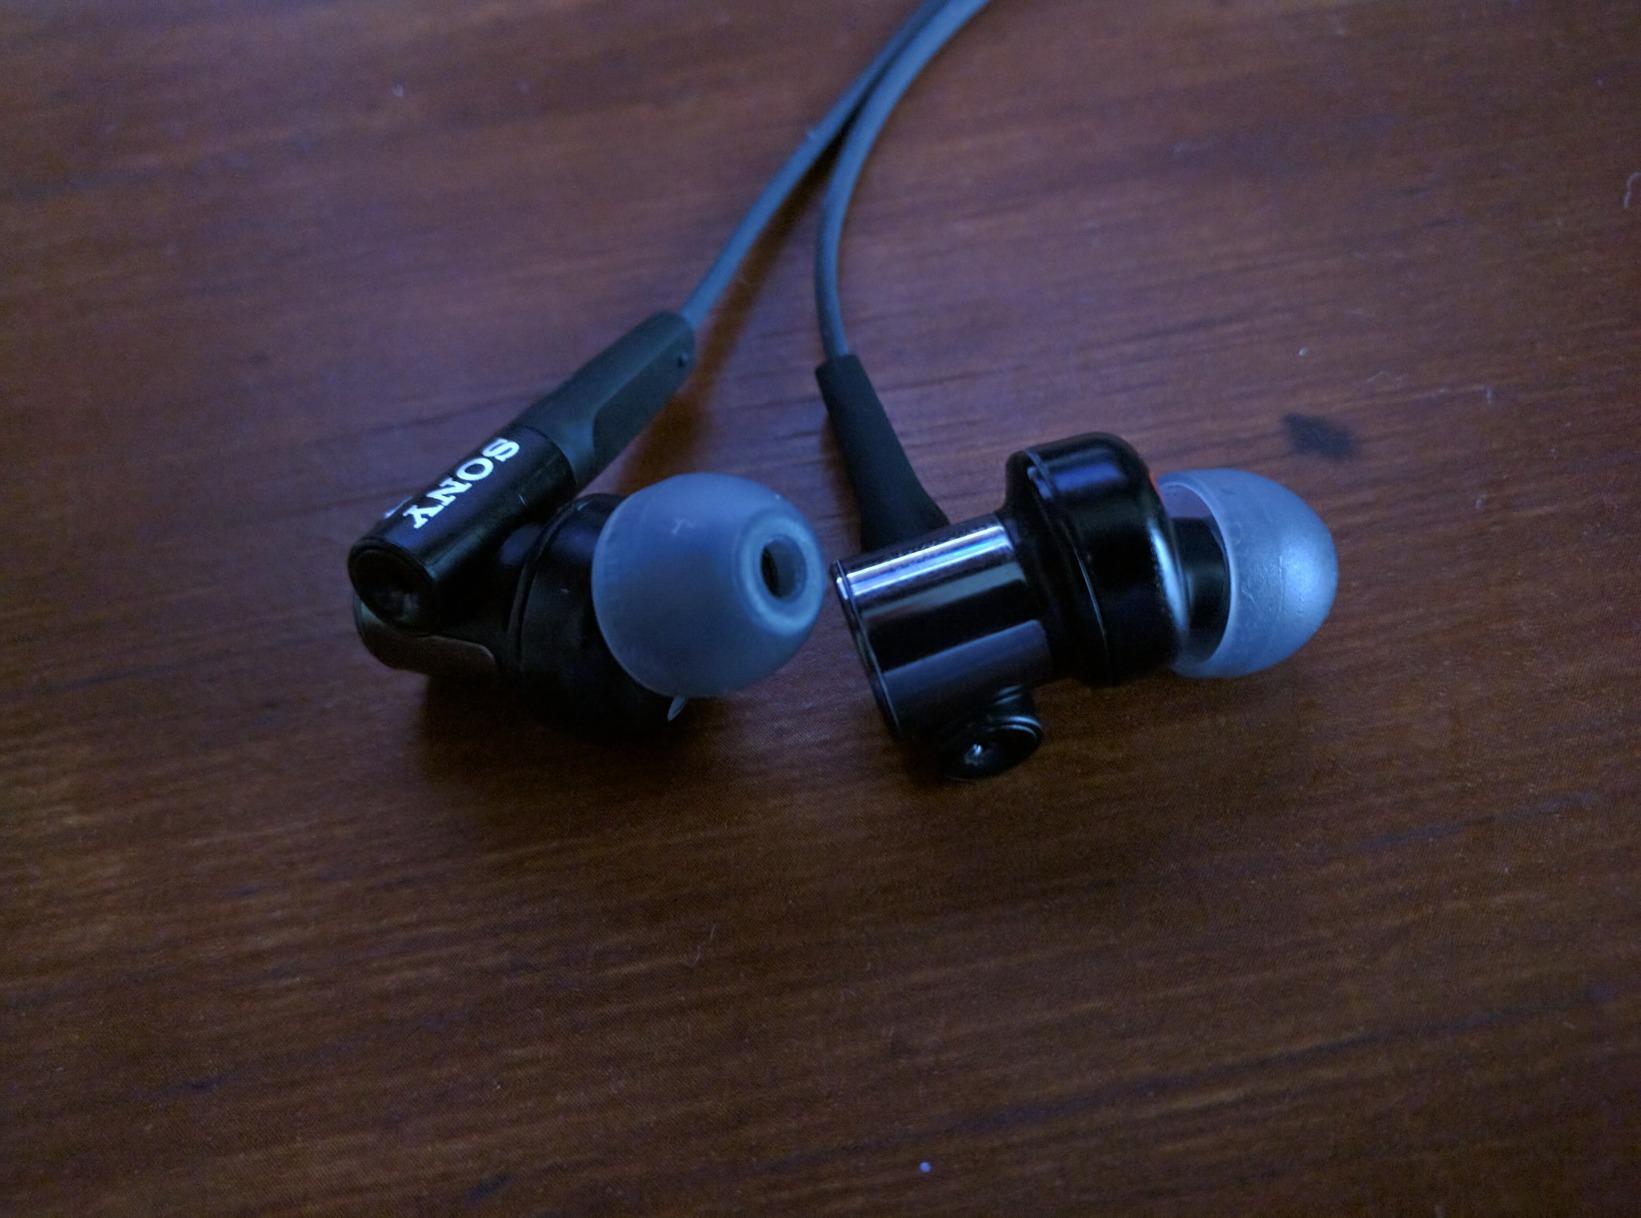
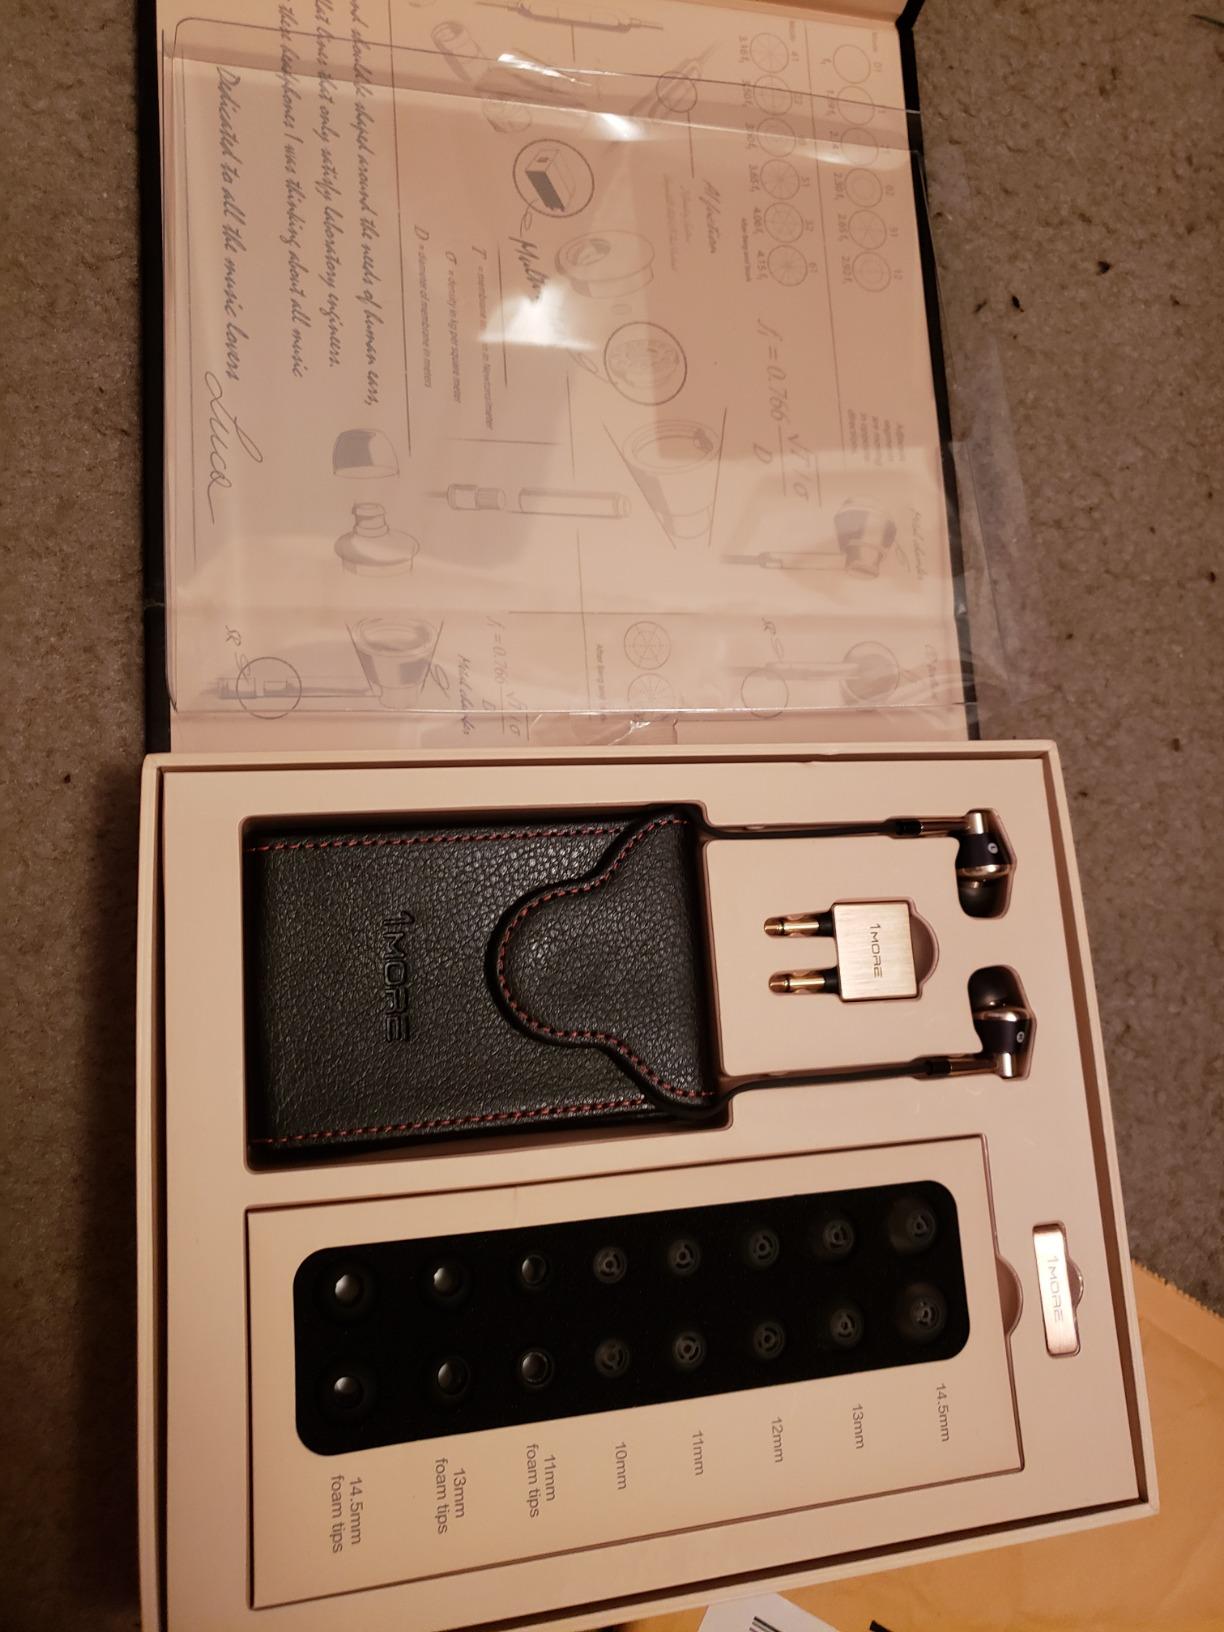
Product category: headphones
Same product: no